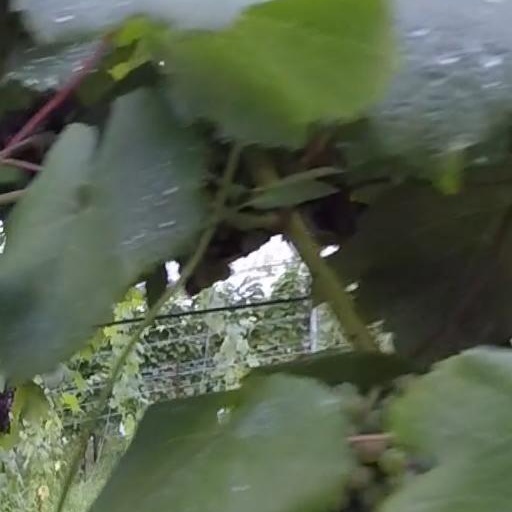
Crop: grape